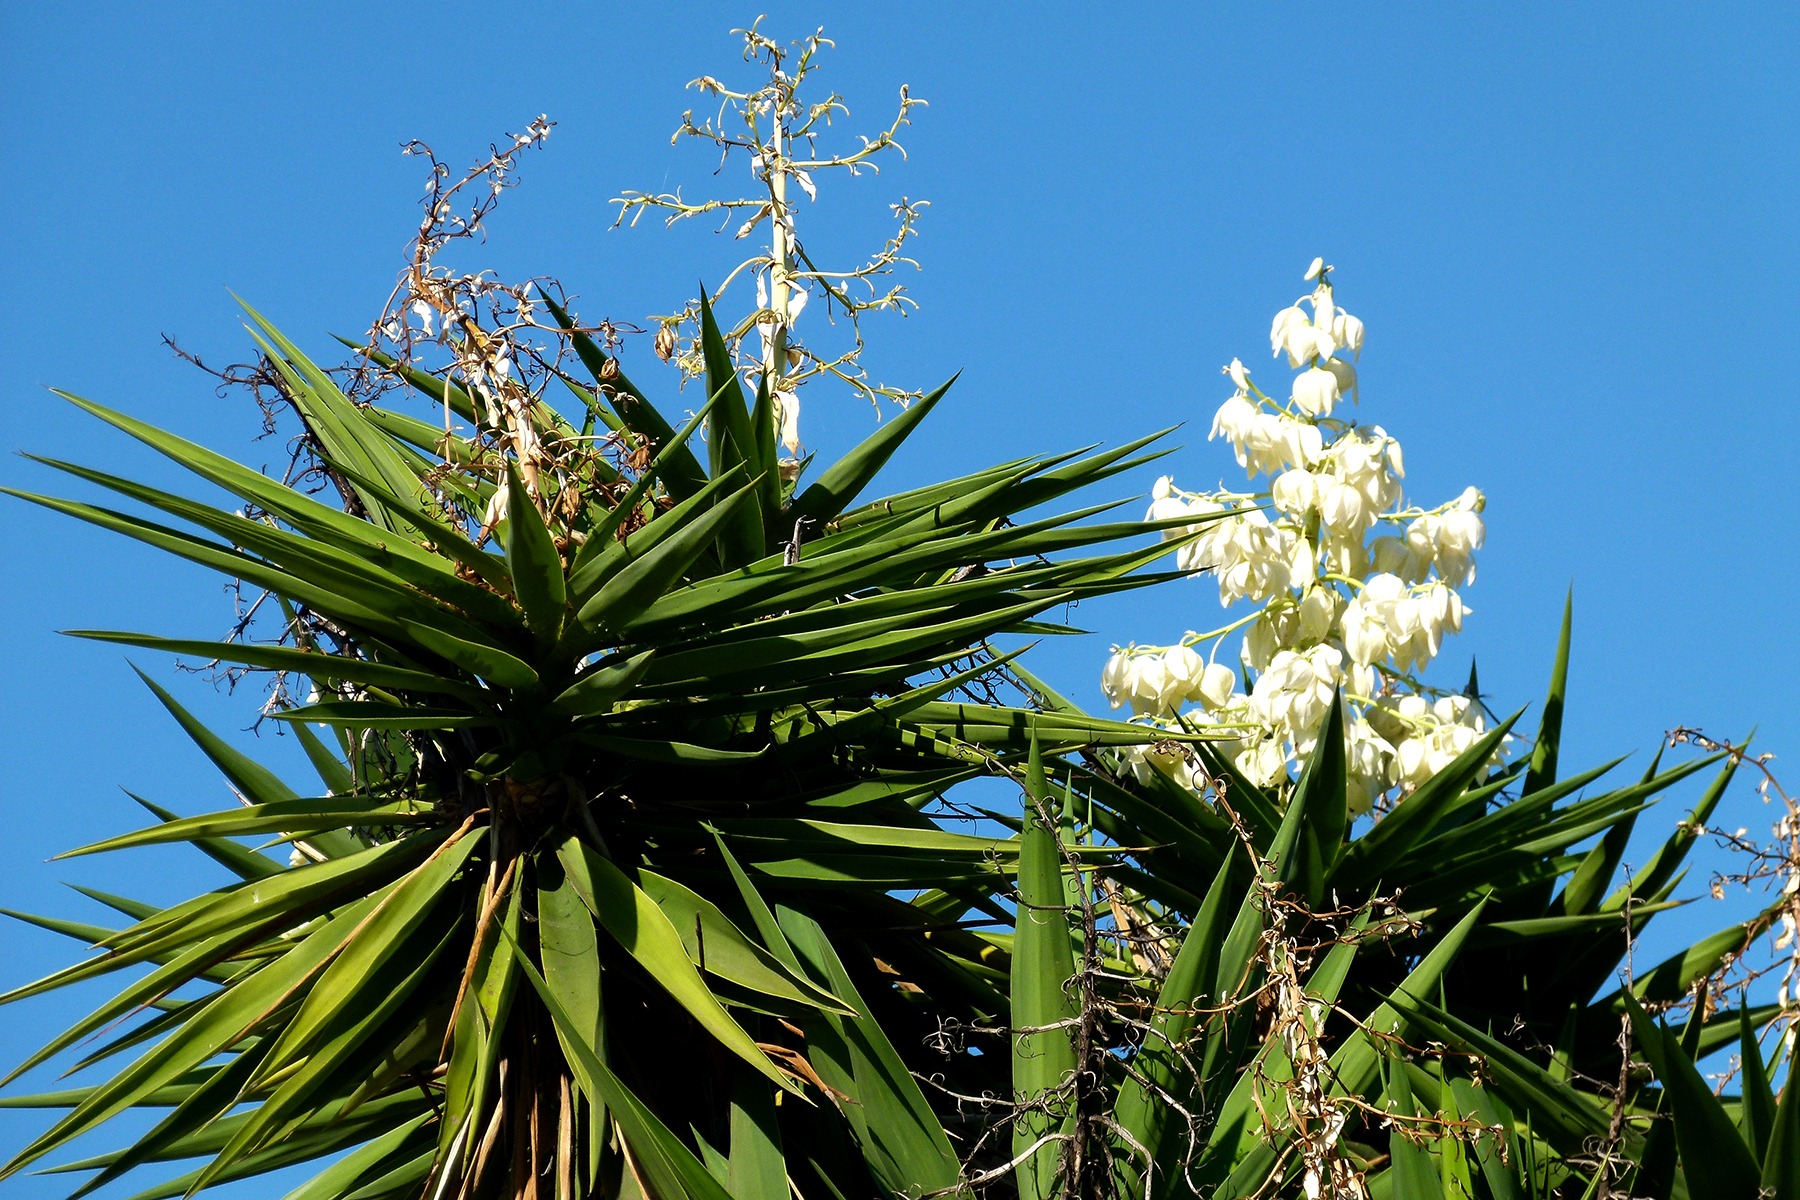
tree, nature, grass, branch, blossom, sharp, plant, leaf, flower, botany, flora, botanical, spike, wildflower, leaves, tequila, agave, pointed, macro photography, flowering plant, grass family, plant stem, woody plant, land plant, arecales, palm family